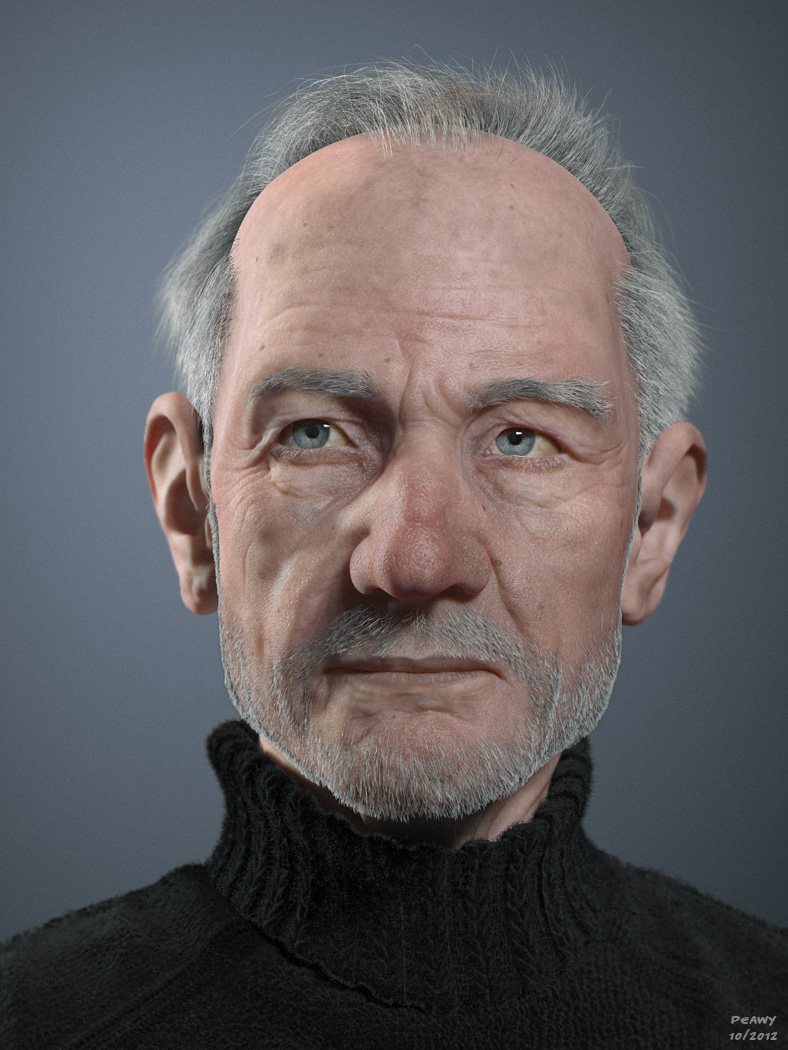
Gender: men